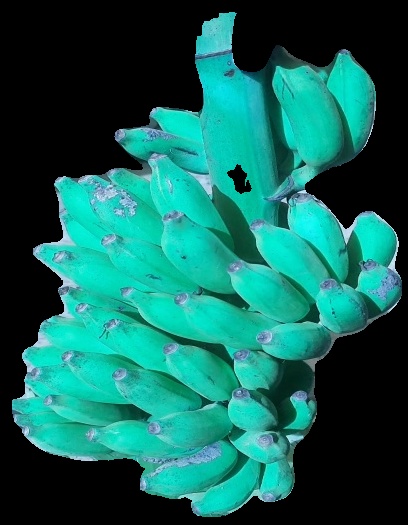
Variety: elakki-bale
Grade: grade3